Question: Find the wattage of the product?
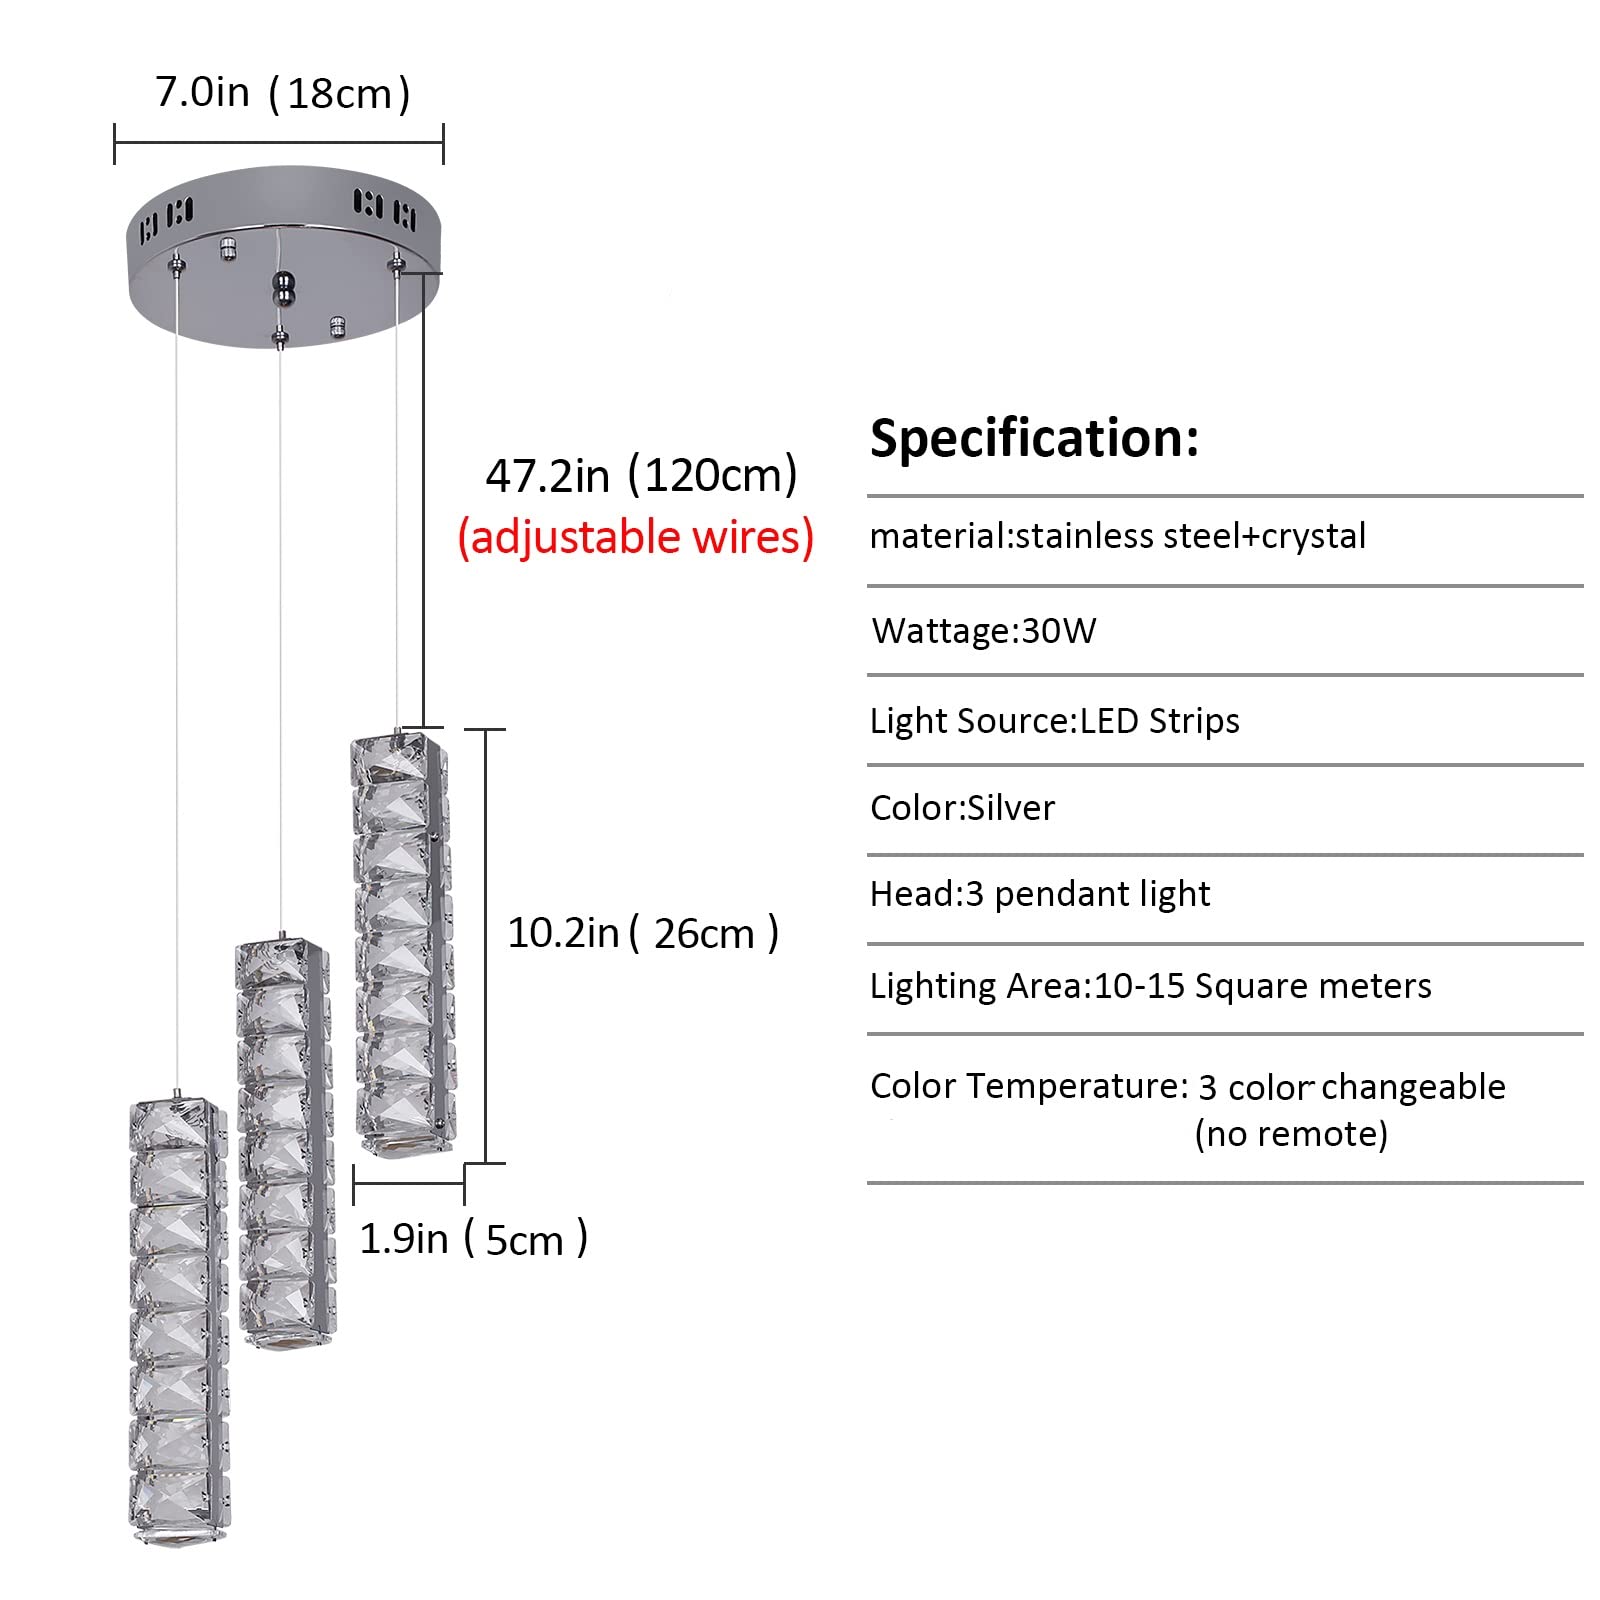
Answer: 30.0 watt